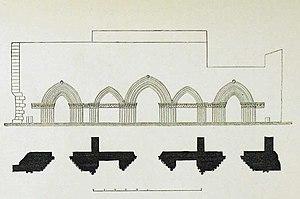
Plan et élévation du prieuré de Cayac (à Gradignan) dessinés par Lacourrière, gravure insérée dans le texte du compte rendu de l’année 1853 de la commission des Monuments historiques de la Gironde, A.D. 33, BIB 2 I/L 33, tome 2.
L'hôpital-prieuré Notre-Dame de Cayac se situe dans la commune de Gradignan, dans le département français de la Gironde. Il constitue une étape de la voie de Tours du pèlerinage de Saint-Jacques-de-Compostelle. Les restes du prieuré sont inscrits aux monuments historiques le 17 septembre 1937, l'ensemble formé par l'église prieurale et le bâtiment accolé au bas-côté sud sont inscrits le 22 décembre 1987. Les façades latérales du prieuré ont été rénovées en 2013.